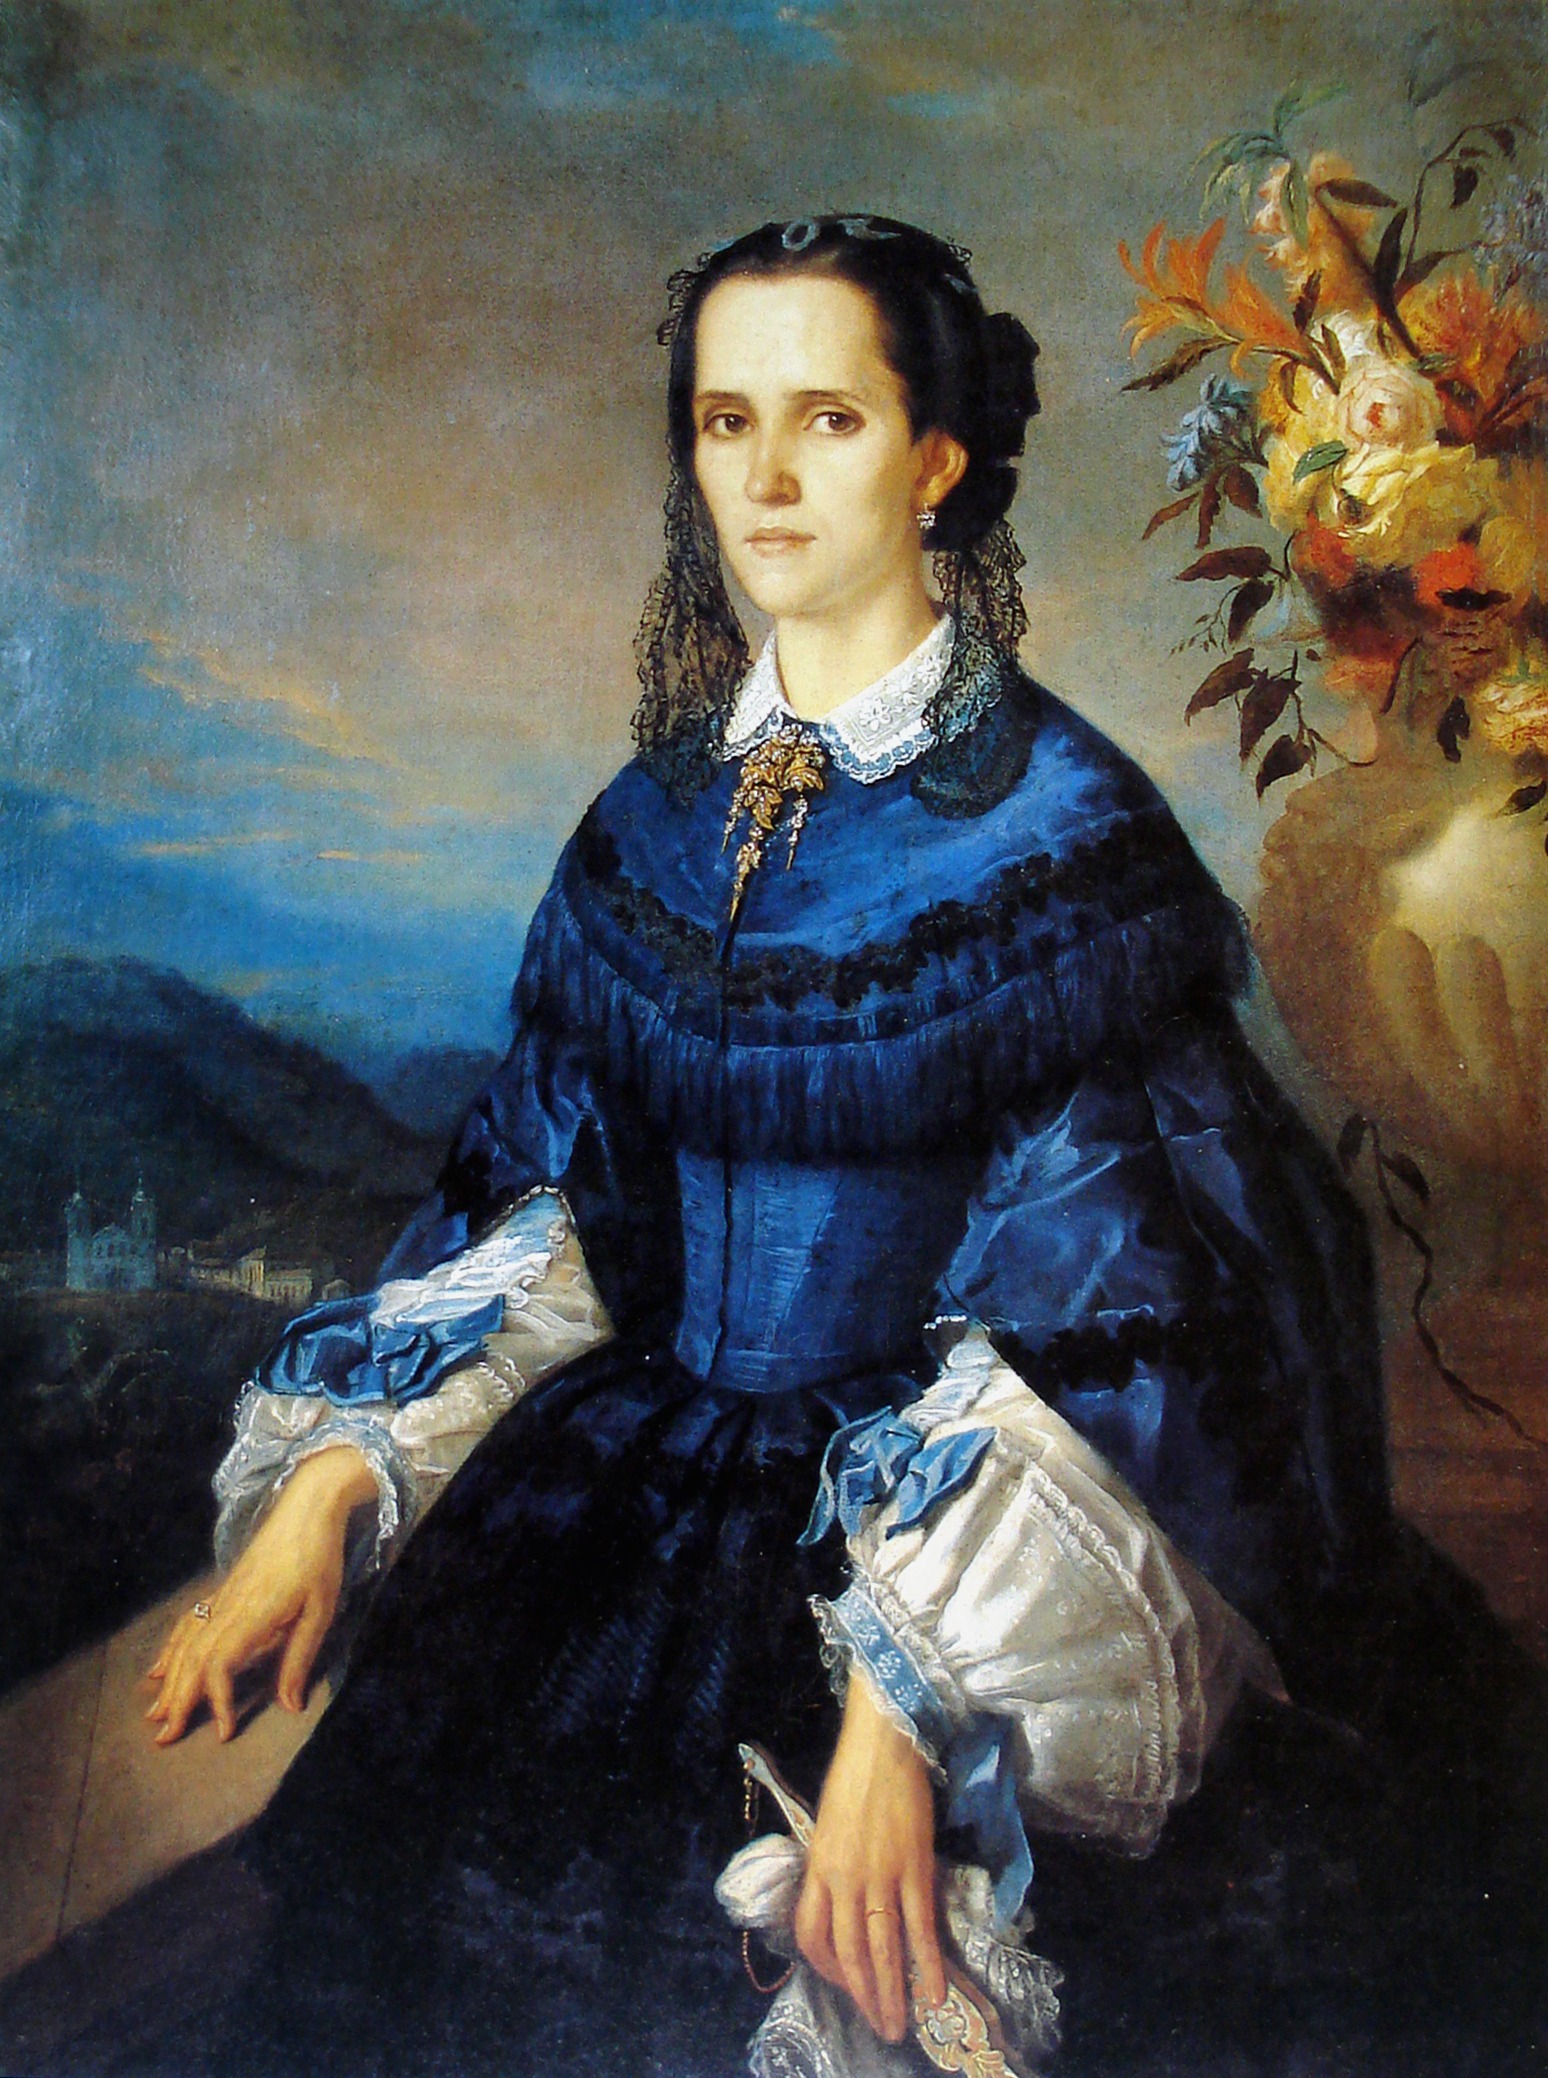
woman, female, portrait, artistic, painting, flowers, art, beautiful, artistry, oil on canvas, augusto muller